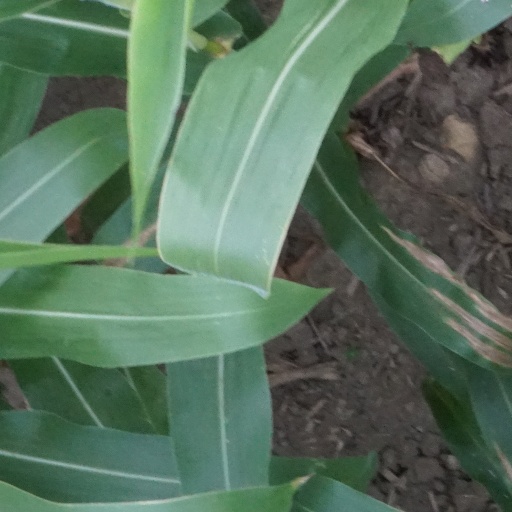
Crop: maize; corn